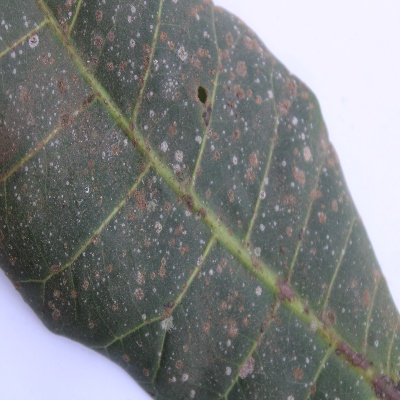
Crop: Cashew
Condition: red rust